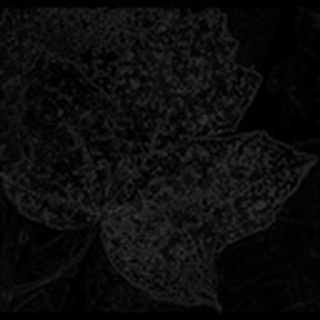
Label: cotton_powdery_mildew